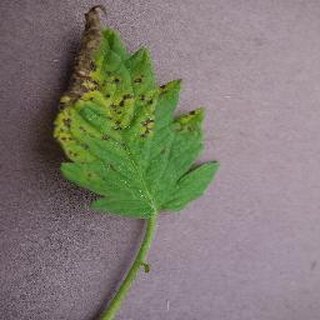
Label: tomato_septoria_leaf_spot